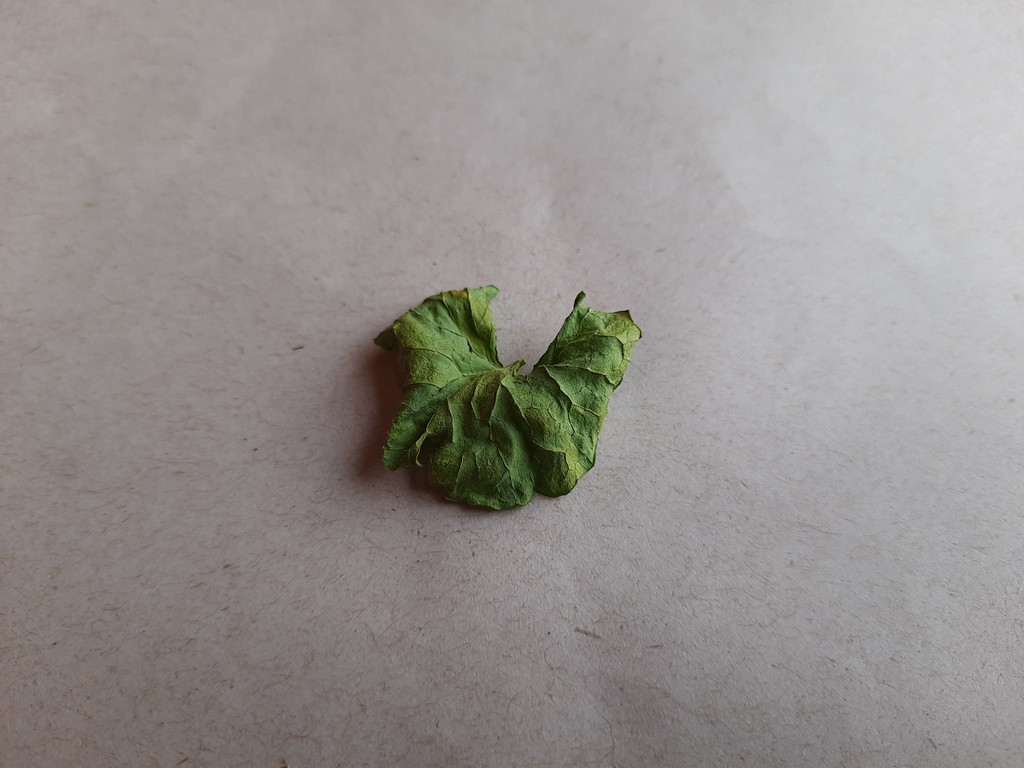
Label: Dried